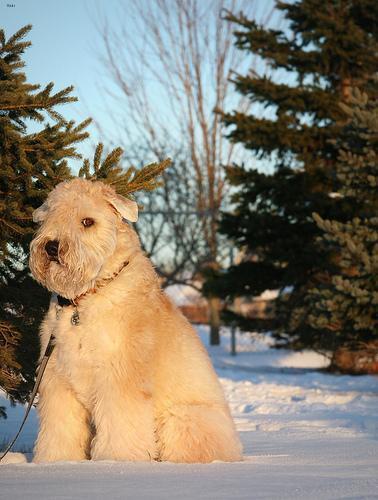
wheaten terrier